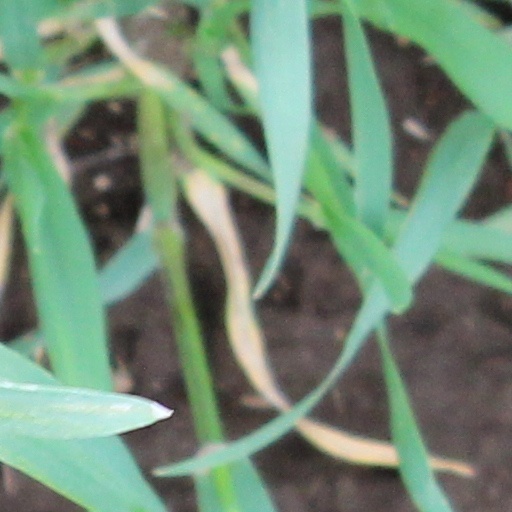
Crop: wheat